Law library

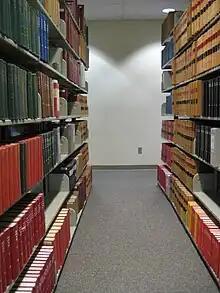
The stacks inside a typical university law library (Willamette University College of Law Library)

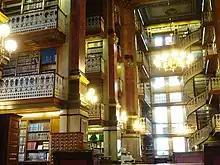
The Iowa State Capitol Law Library

The largest law libraries in the world are found in the United States. The world's largest law library is the Law Library of Congress, which holds over 2.9 million volumes. The world's largest academic law library is the library of Harvard Law School, which holds over 2 million volumes. By way of contrast, the largest law library in the United Kingdom is the Bodleian Law Library with a collection of over 550,000 volumes.